Memories (Within Temptation song)

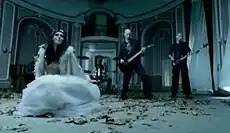
The band playing inside an old manor on the "Memories" music video (2005)

The Memories video tells the story of an aged Sharon den Adel who returns to her old house, which is now for sale. As she enters her old home, she is transformed into her younger self and the house is restored to how it is in her memories. In some scenes, den Adel walks around the house, haunted by memories of her old lover and in others, she is in a room with other bandmates singing. Jeroen, the band's bassist, plays a double bass in one of the scenes from the past, while Martijn, their keyboard player, plays the piano.